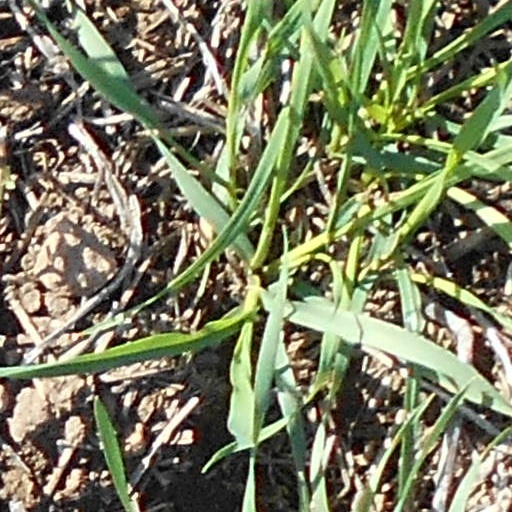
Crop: wheat